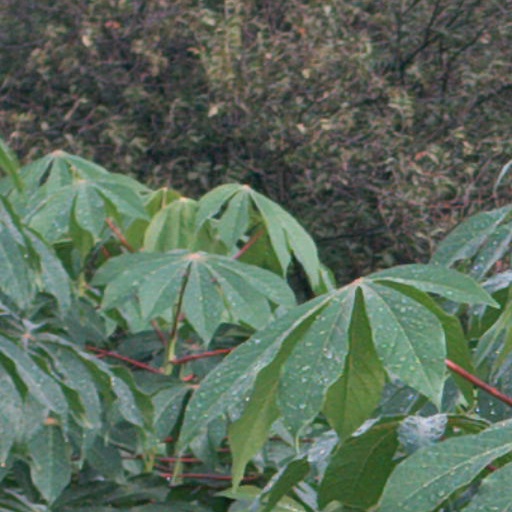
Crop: cassava